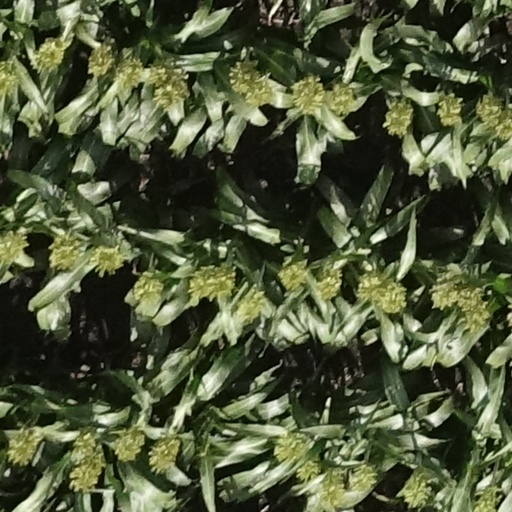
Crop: sorghum